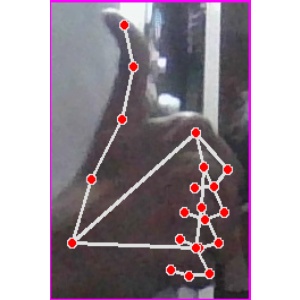
अक्षर: थ